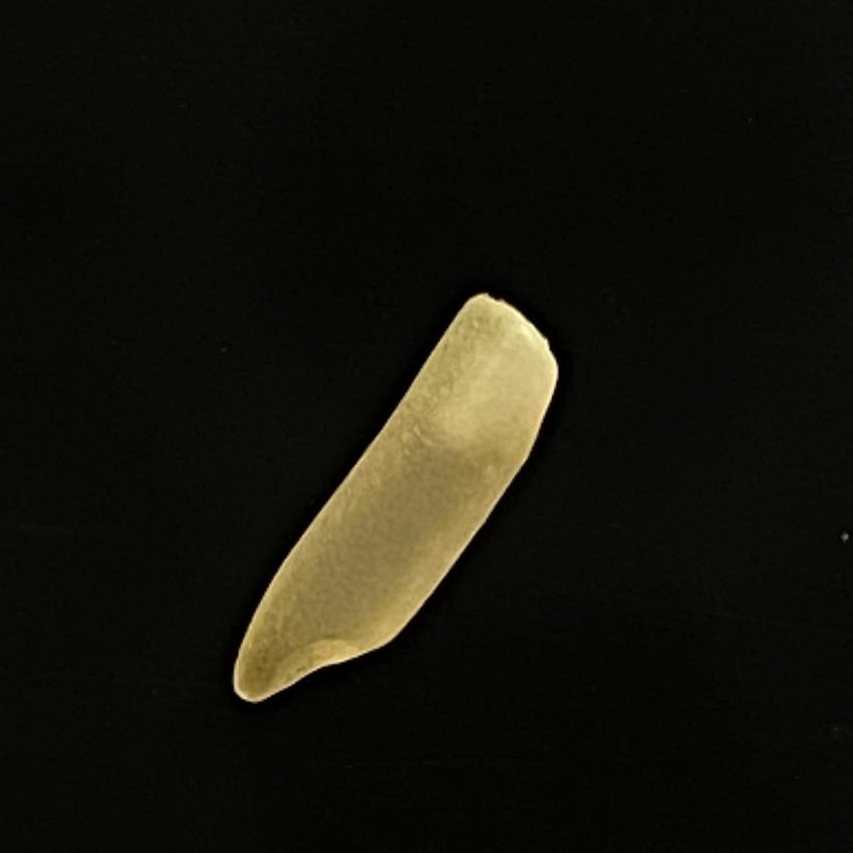
Rice variety: Bashmoti